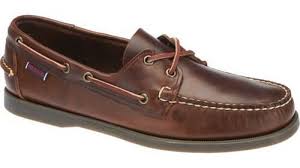
Label: Boat